Czechoslovak Legion

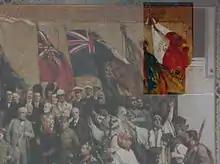
From the Allies in the painting the Panthéon de la Guerre, this detail highlights the flag of the Czechoslovak Legion. The Legion served on three separate fronts: France, Italy, and Russia. Total number of troops est. 75,000.

The rank insignia of non-commissioned officers and enlisted personnel.